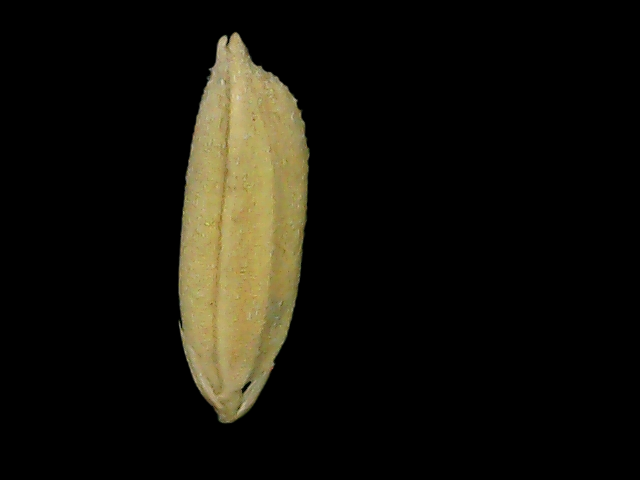
Rice variety: Bd85